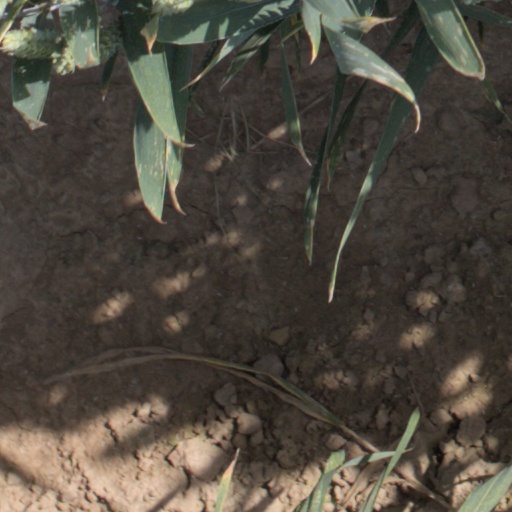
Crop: wheat